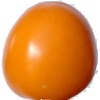
Label: Tomato Yellow 1